Audio editing software

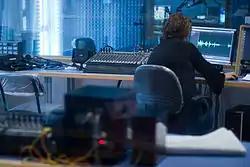
An audio production facility at An-Najah National University

Audio editing software is any software or computer program which allows editing and generating audio data. Audio editing software can be implemented completely or partly as a library, as a computer application, as a web application, or as a loadable kernel module. Wave editors are digital audio editors. There are many sources of software available to perform this function. Most can edit music, apply effects and filters, and adjust stereo channels.